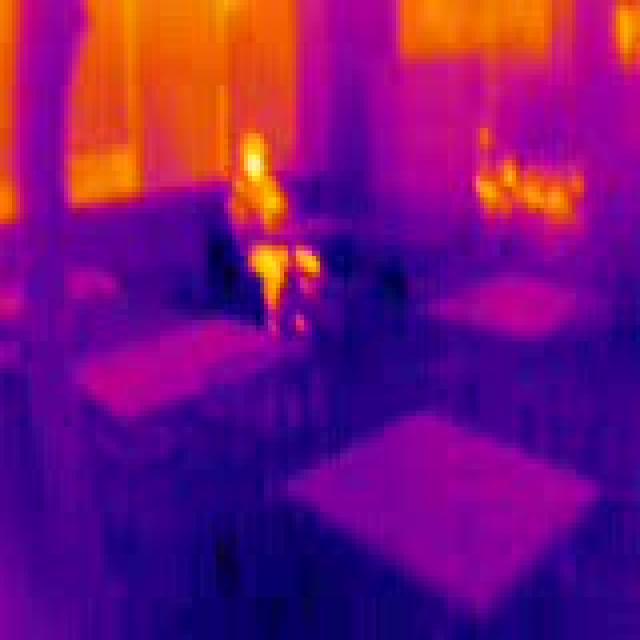
Detected objects:
label: person